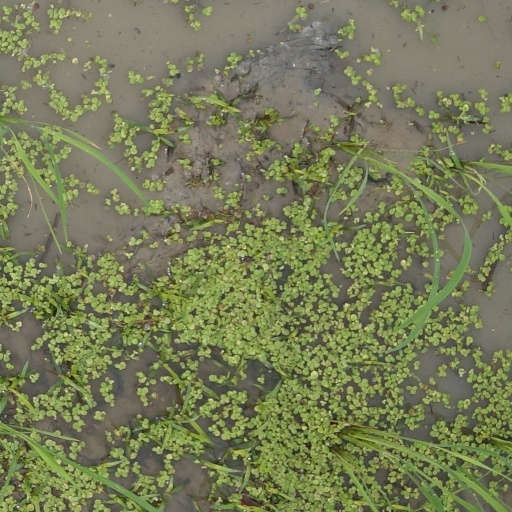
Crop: rice